Atromitos F.C.

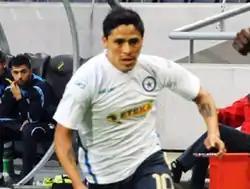
Javier Umbides

Atromitos finished the 1st half of the season in 4th place, together with Asteras Tripolis and 14 points from the top, but 4 points from 6th place, that doesn't redirect to the playoffs. On 6 January 2013, at the debut of Nikos Anastopoulos in the coaching position and the Portuguese footballer Fabio, Atromitos beat Kerkyra 2–0, with two headers. From Sokratis Fytanidis at the 26th minute and from Stathis Tavlaridis at the 31st minute. In other words, the win was awarded to the team by the two centre backs. The team stayed in 4th with Asteras Tripolis, but now 6 points from the 6th place. One matchday later, they managed to get the 0–0 from PAOK at Toumba, retaining the 6 points difference from PAS Giannina. On Matchday 18, they beat Platanias 1–0, getting to be only 3 points from 2nd place. The goal was scored by Eduardo Brito.